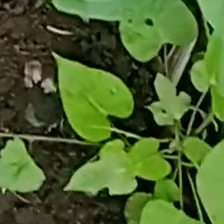
Weed species: Obscure_morning _glory(Ipomoea obscura)